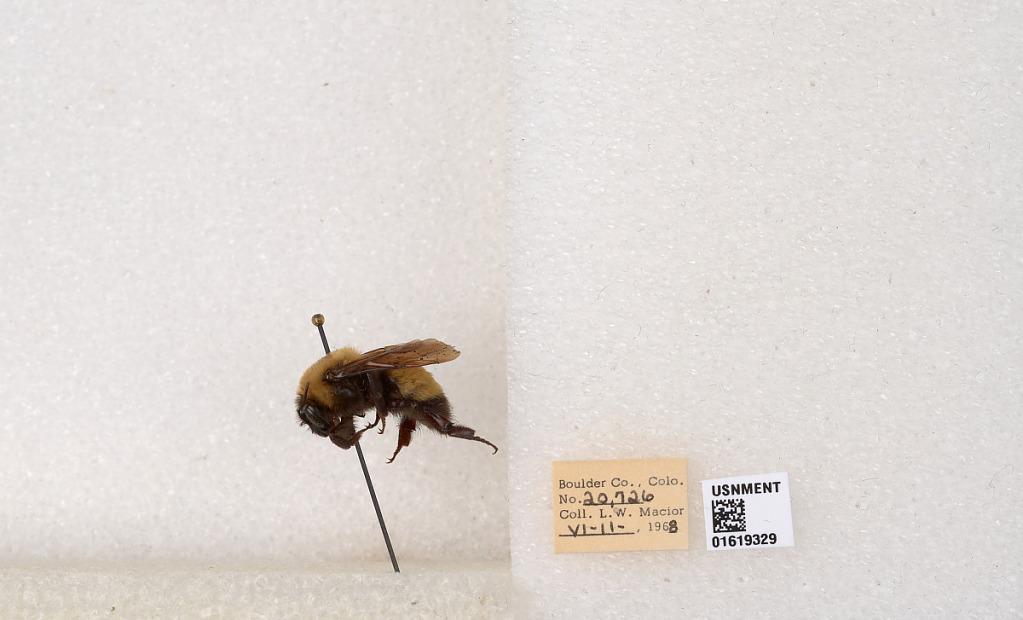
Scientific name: Bombus (Bombus) nevadensis Cresson